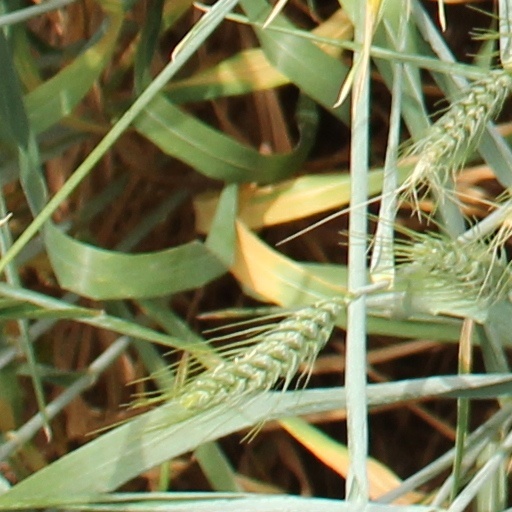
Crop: wheat